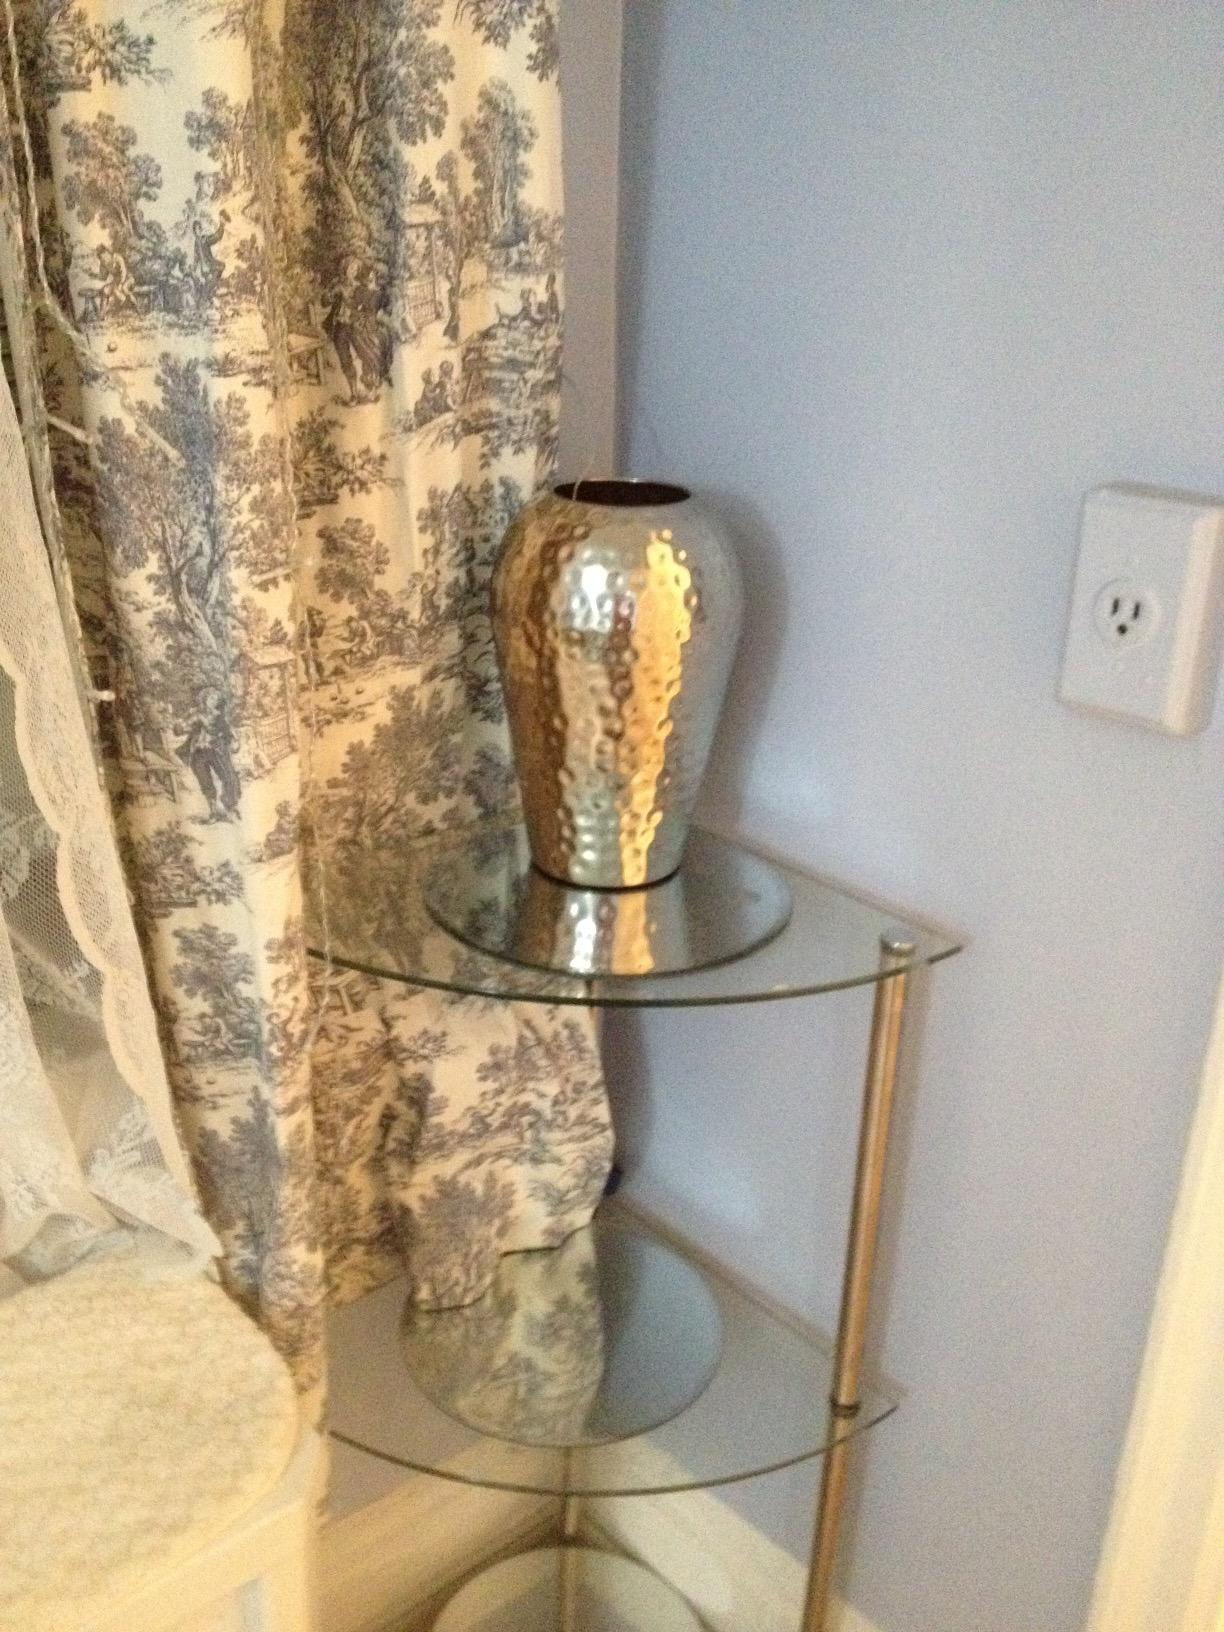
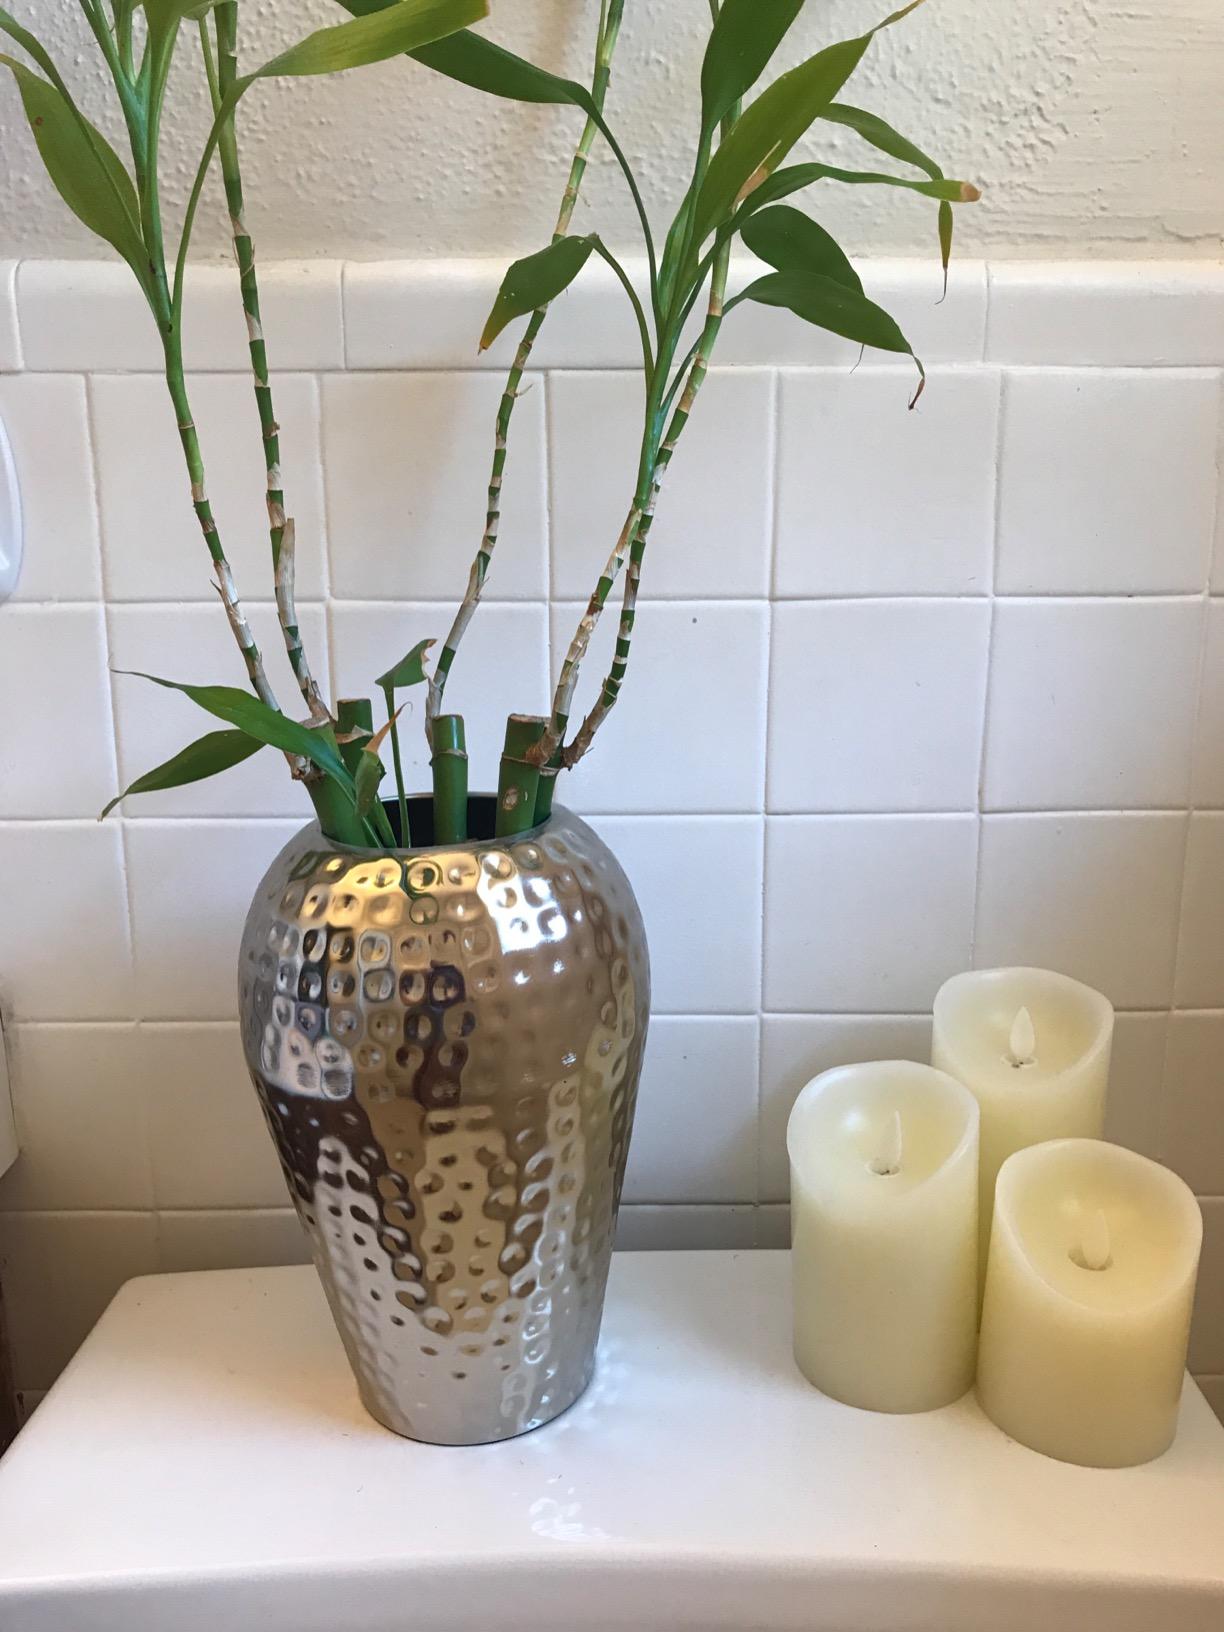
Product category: vase
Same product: yes